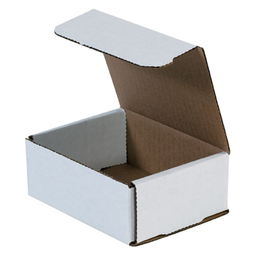
Label: cardboard